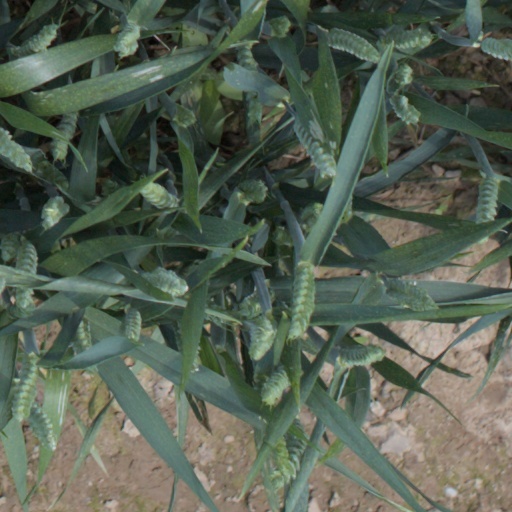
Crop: wheat